John Denver

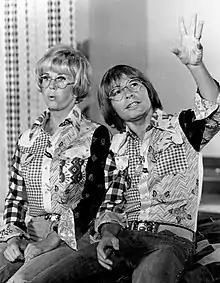
Denver with Doris Day

In his 1994 autobiography "Take Me Home", Denver described his father as a stern man who could not show his love for his children. With a military father, Denver's family moved often, and he found difficulty making friends and assimilating with children of his own age. The introverted Denver often felt out of place and did not know where he truly belonged. While stationed at Davis–Monthan Air Force Base in Tucson, Arizona, the Deutschendorfs purchased a house and lived there from 1951 to 1959. Denver lived in Tucson from ages six to 14.